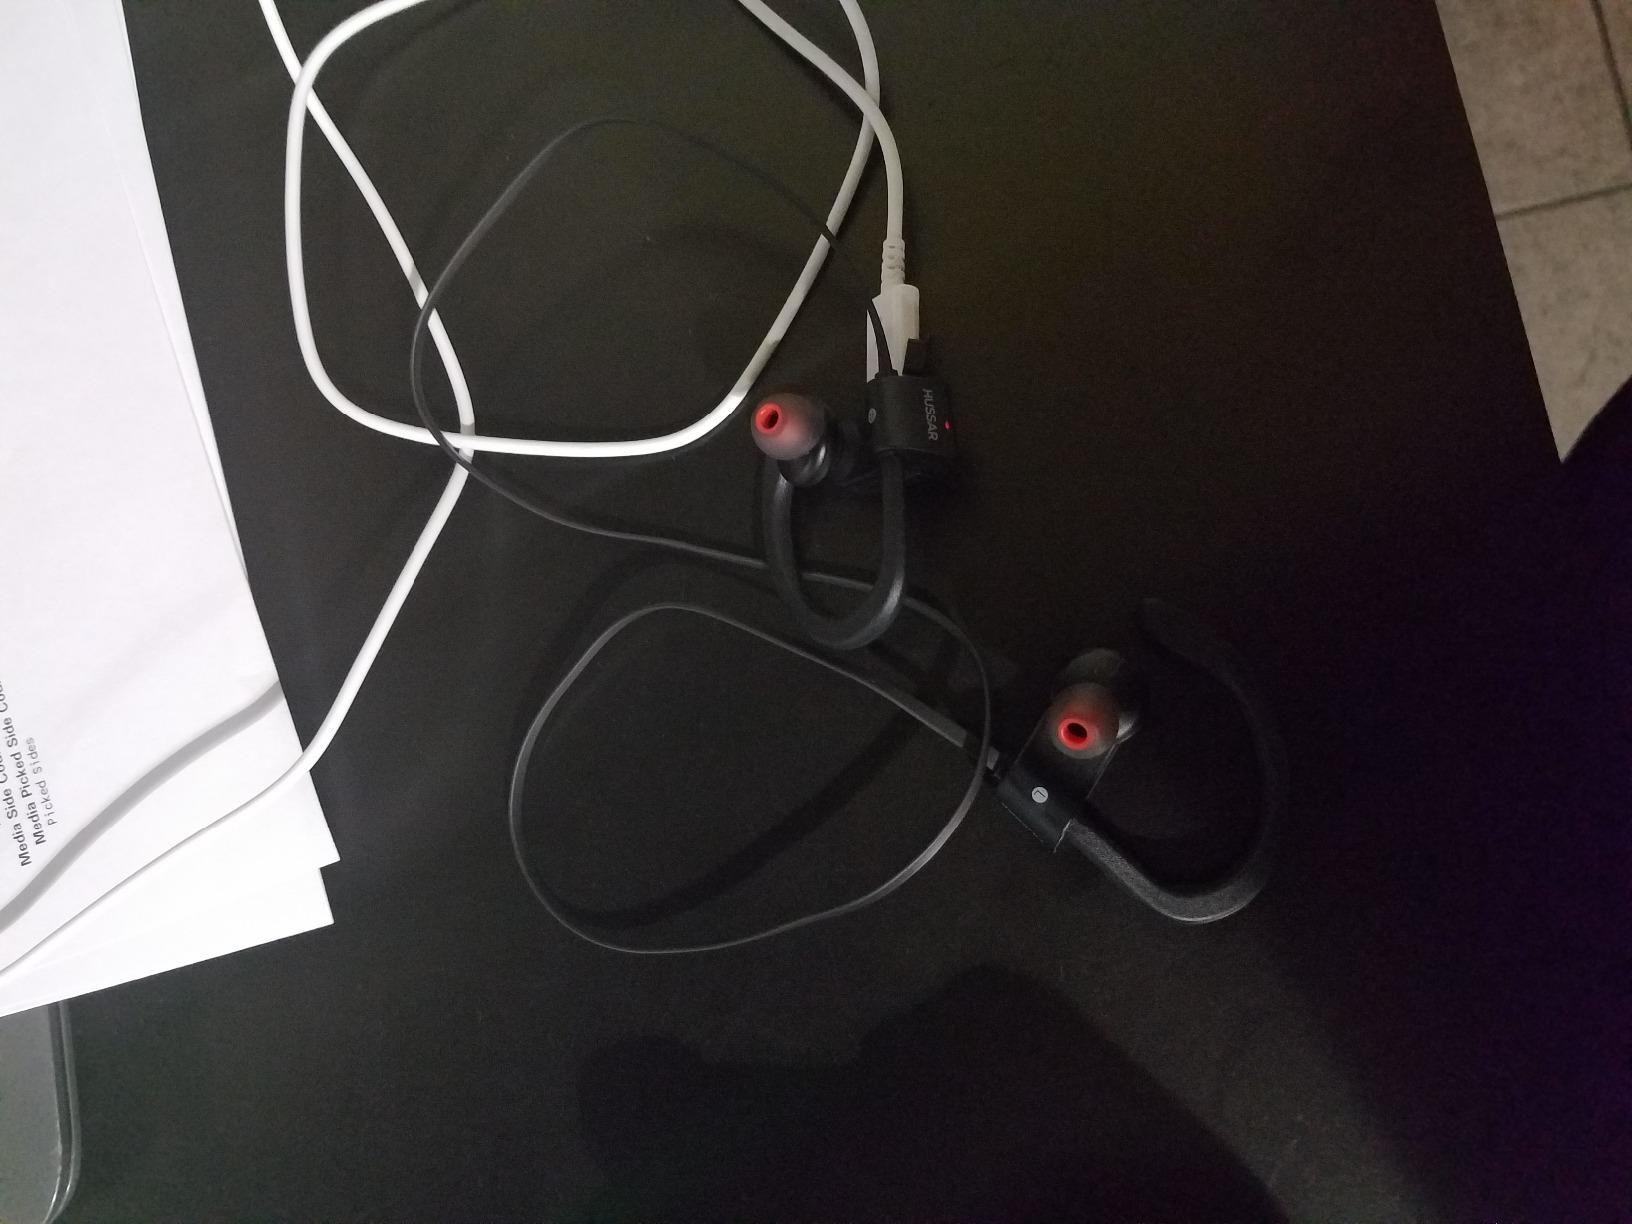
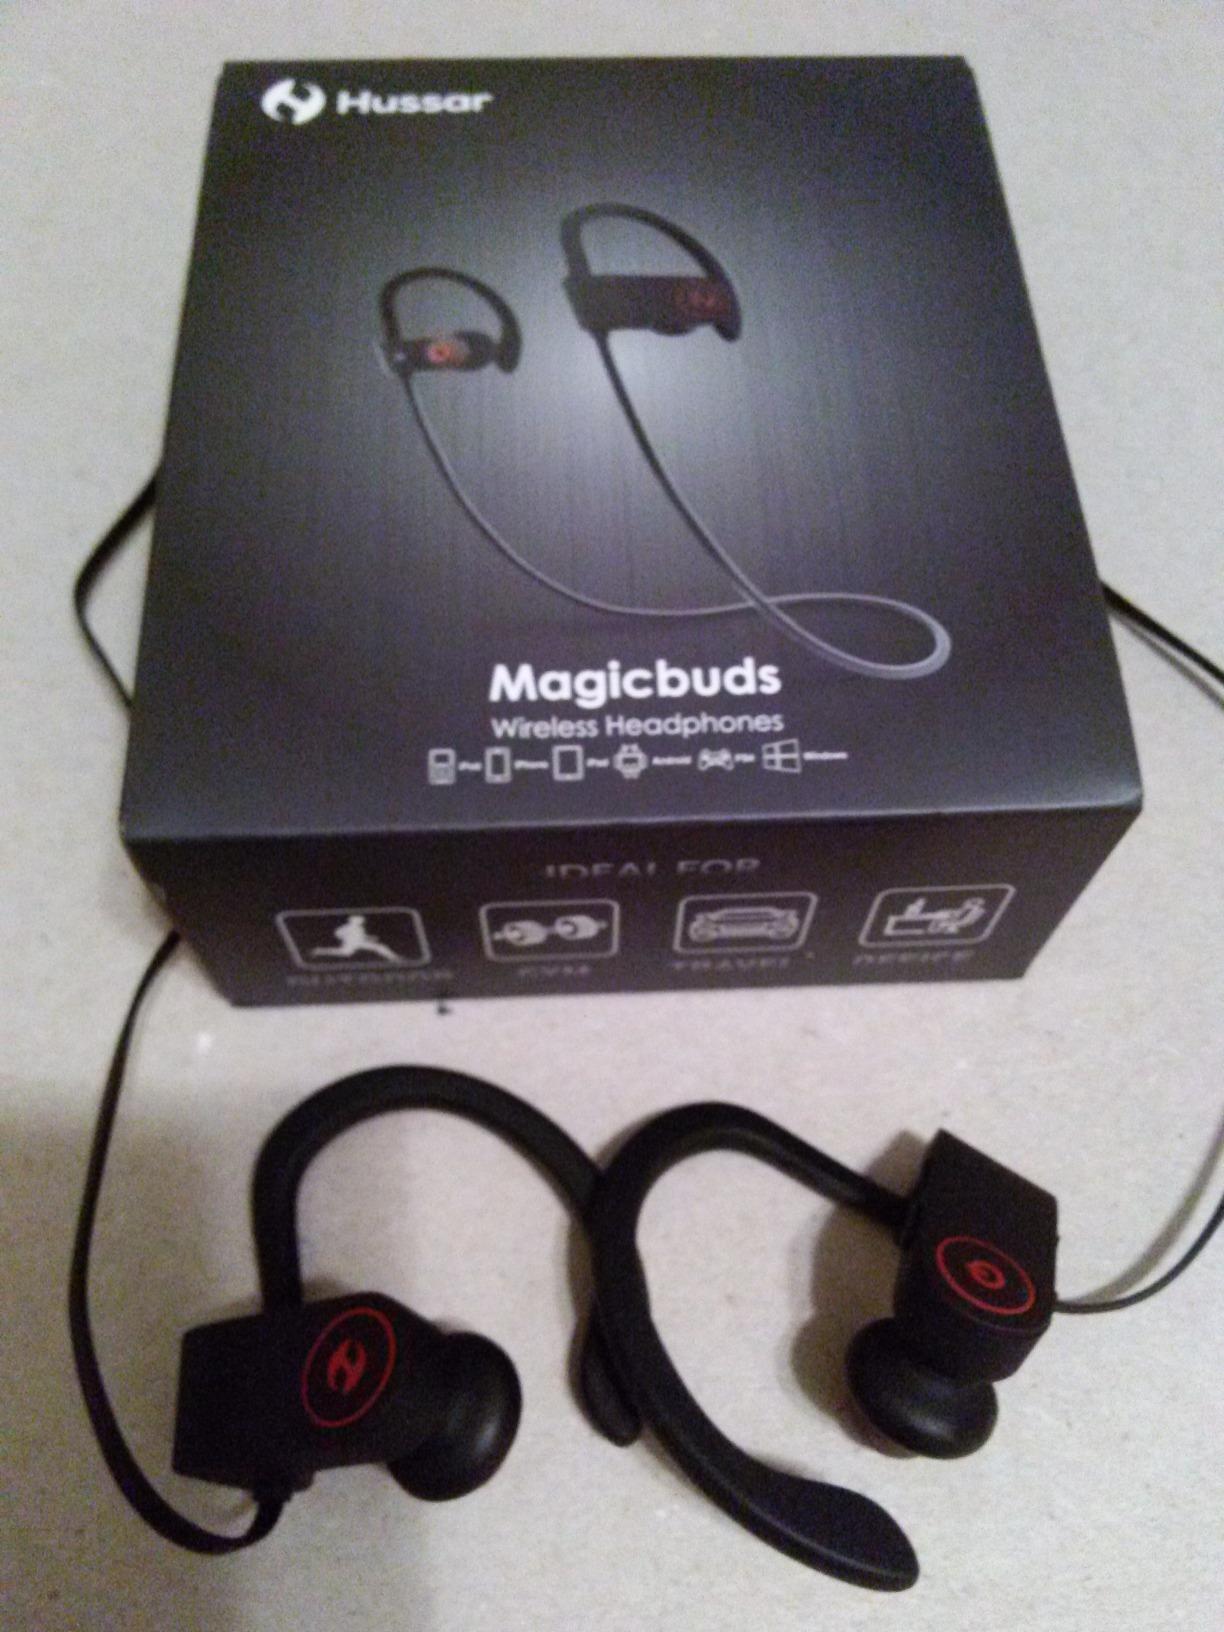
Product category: headphones
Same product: yes